Soumya Seth

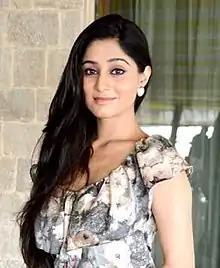
Soumya Seth at the launch party of "Yeh Hai Aashiqui"

Soumya Seth (born 17 October 1989) is a former Indian television actress. She gained popularity by playing the role of Navya in the serial "Navya..Naye Dhadkan Naye Sawaal". She portrayed the role of Kaurwaki in "Chakravartin Ashoka Samrat". She worked in shows like "V The Serial" and "Dil Ki Nazar Se Khoobsurat". She is the niece of Bollywood actor Govinda and the cousin of Krushna Abhishek.